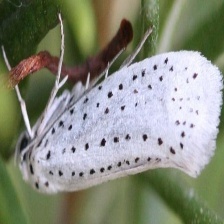
Species: BIRD CHERRY ERMINE MOTH